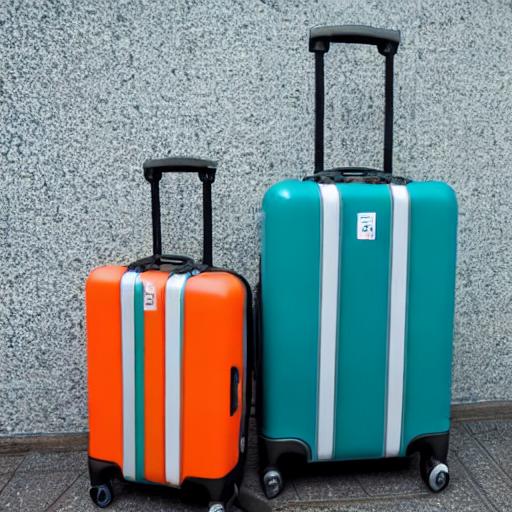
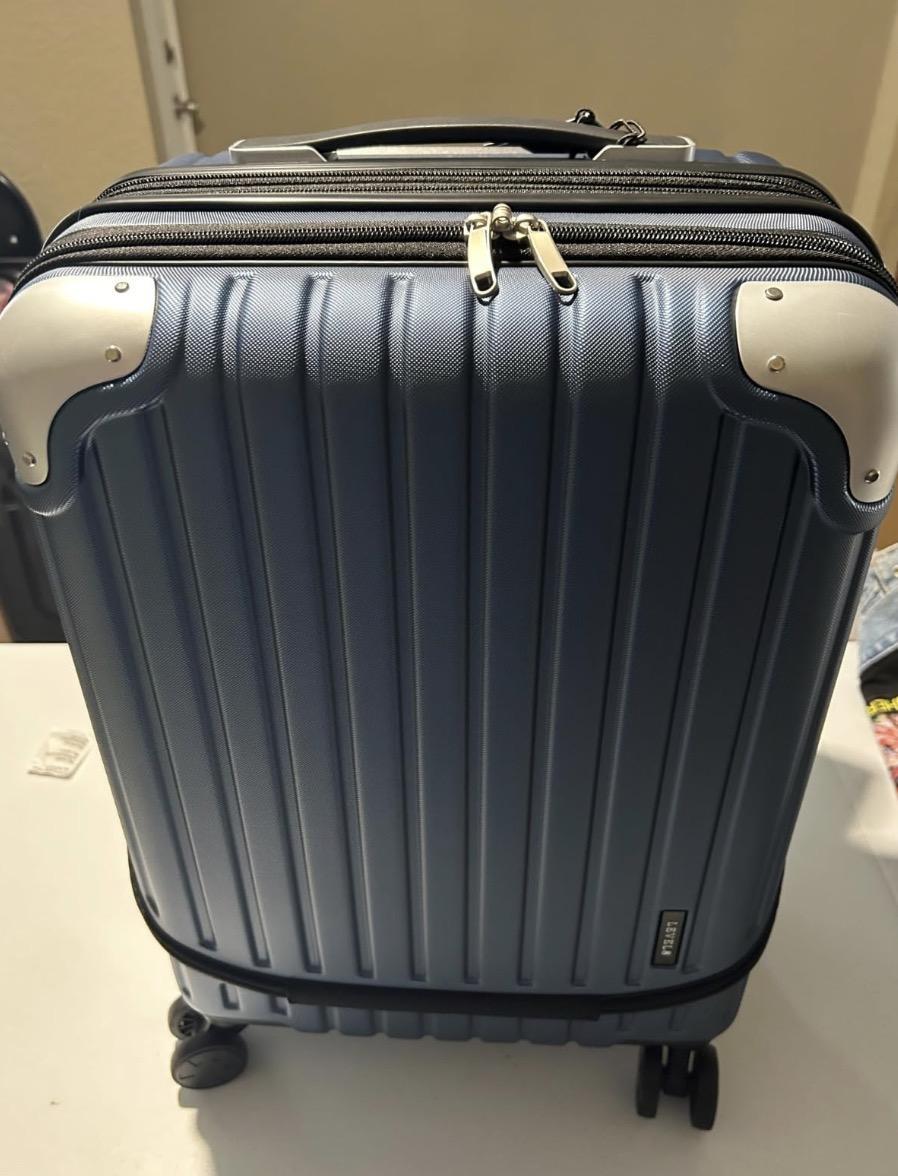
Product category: items_tea
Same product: no